Spaghetti a mezzanotte

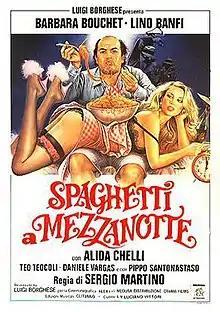
Italian theatrical release poster by Enzo Sciotti

Spaghetti a mezzanotte, a.k.a. Spaghetti at Midnight, is a 1981 Italian comedy film directed by Sergio Martino.